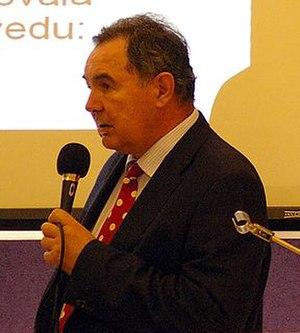
Le ministère de la Défense de la République tchèque est le département ministériel tchèque chargé et de la planification et mise en œuvre de la politique de défense de la République tchèque.